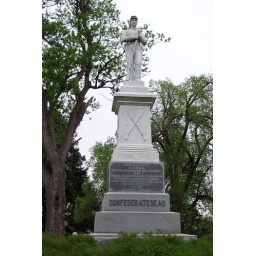
on confederate hill at Thornrose cem. buried all around this monument are over 800 confederate soldiers.